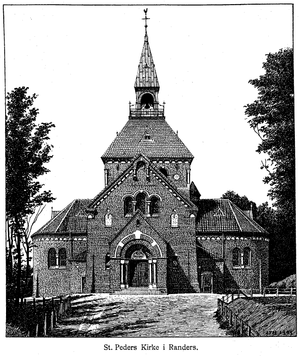
Sankt Peders Kirke (Randers)
Sankt Peders Kirke
Sankt Peders Kirke i Randers, Danmark
Sankt Peders Kirke er en kirke i Sankt Peders Sogn i Randers.